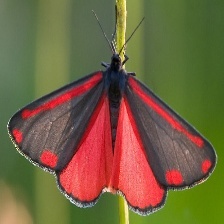
Species: CINNABAR MOTH